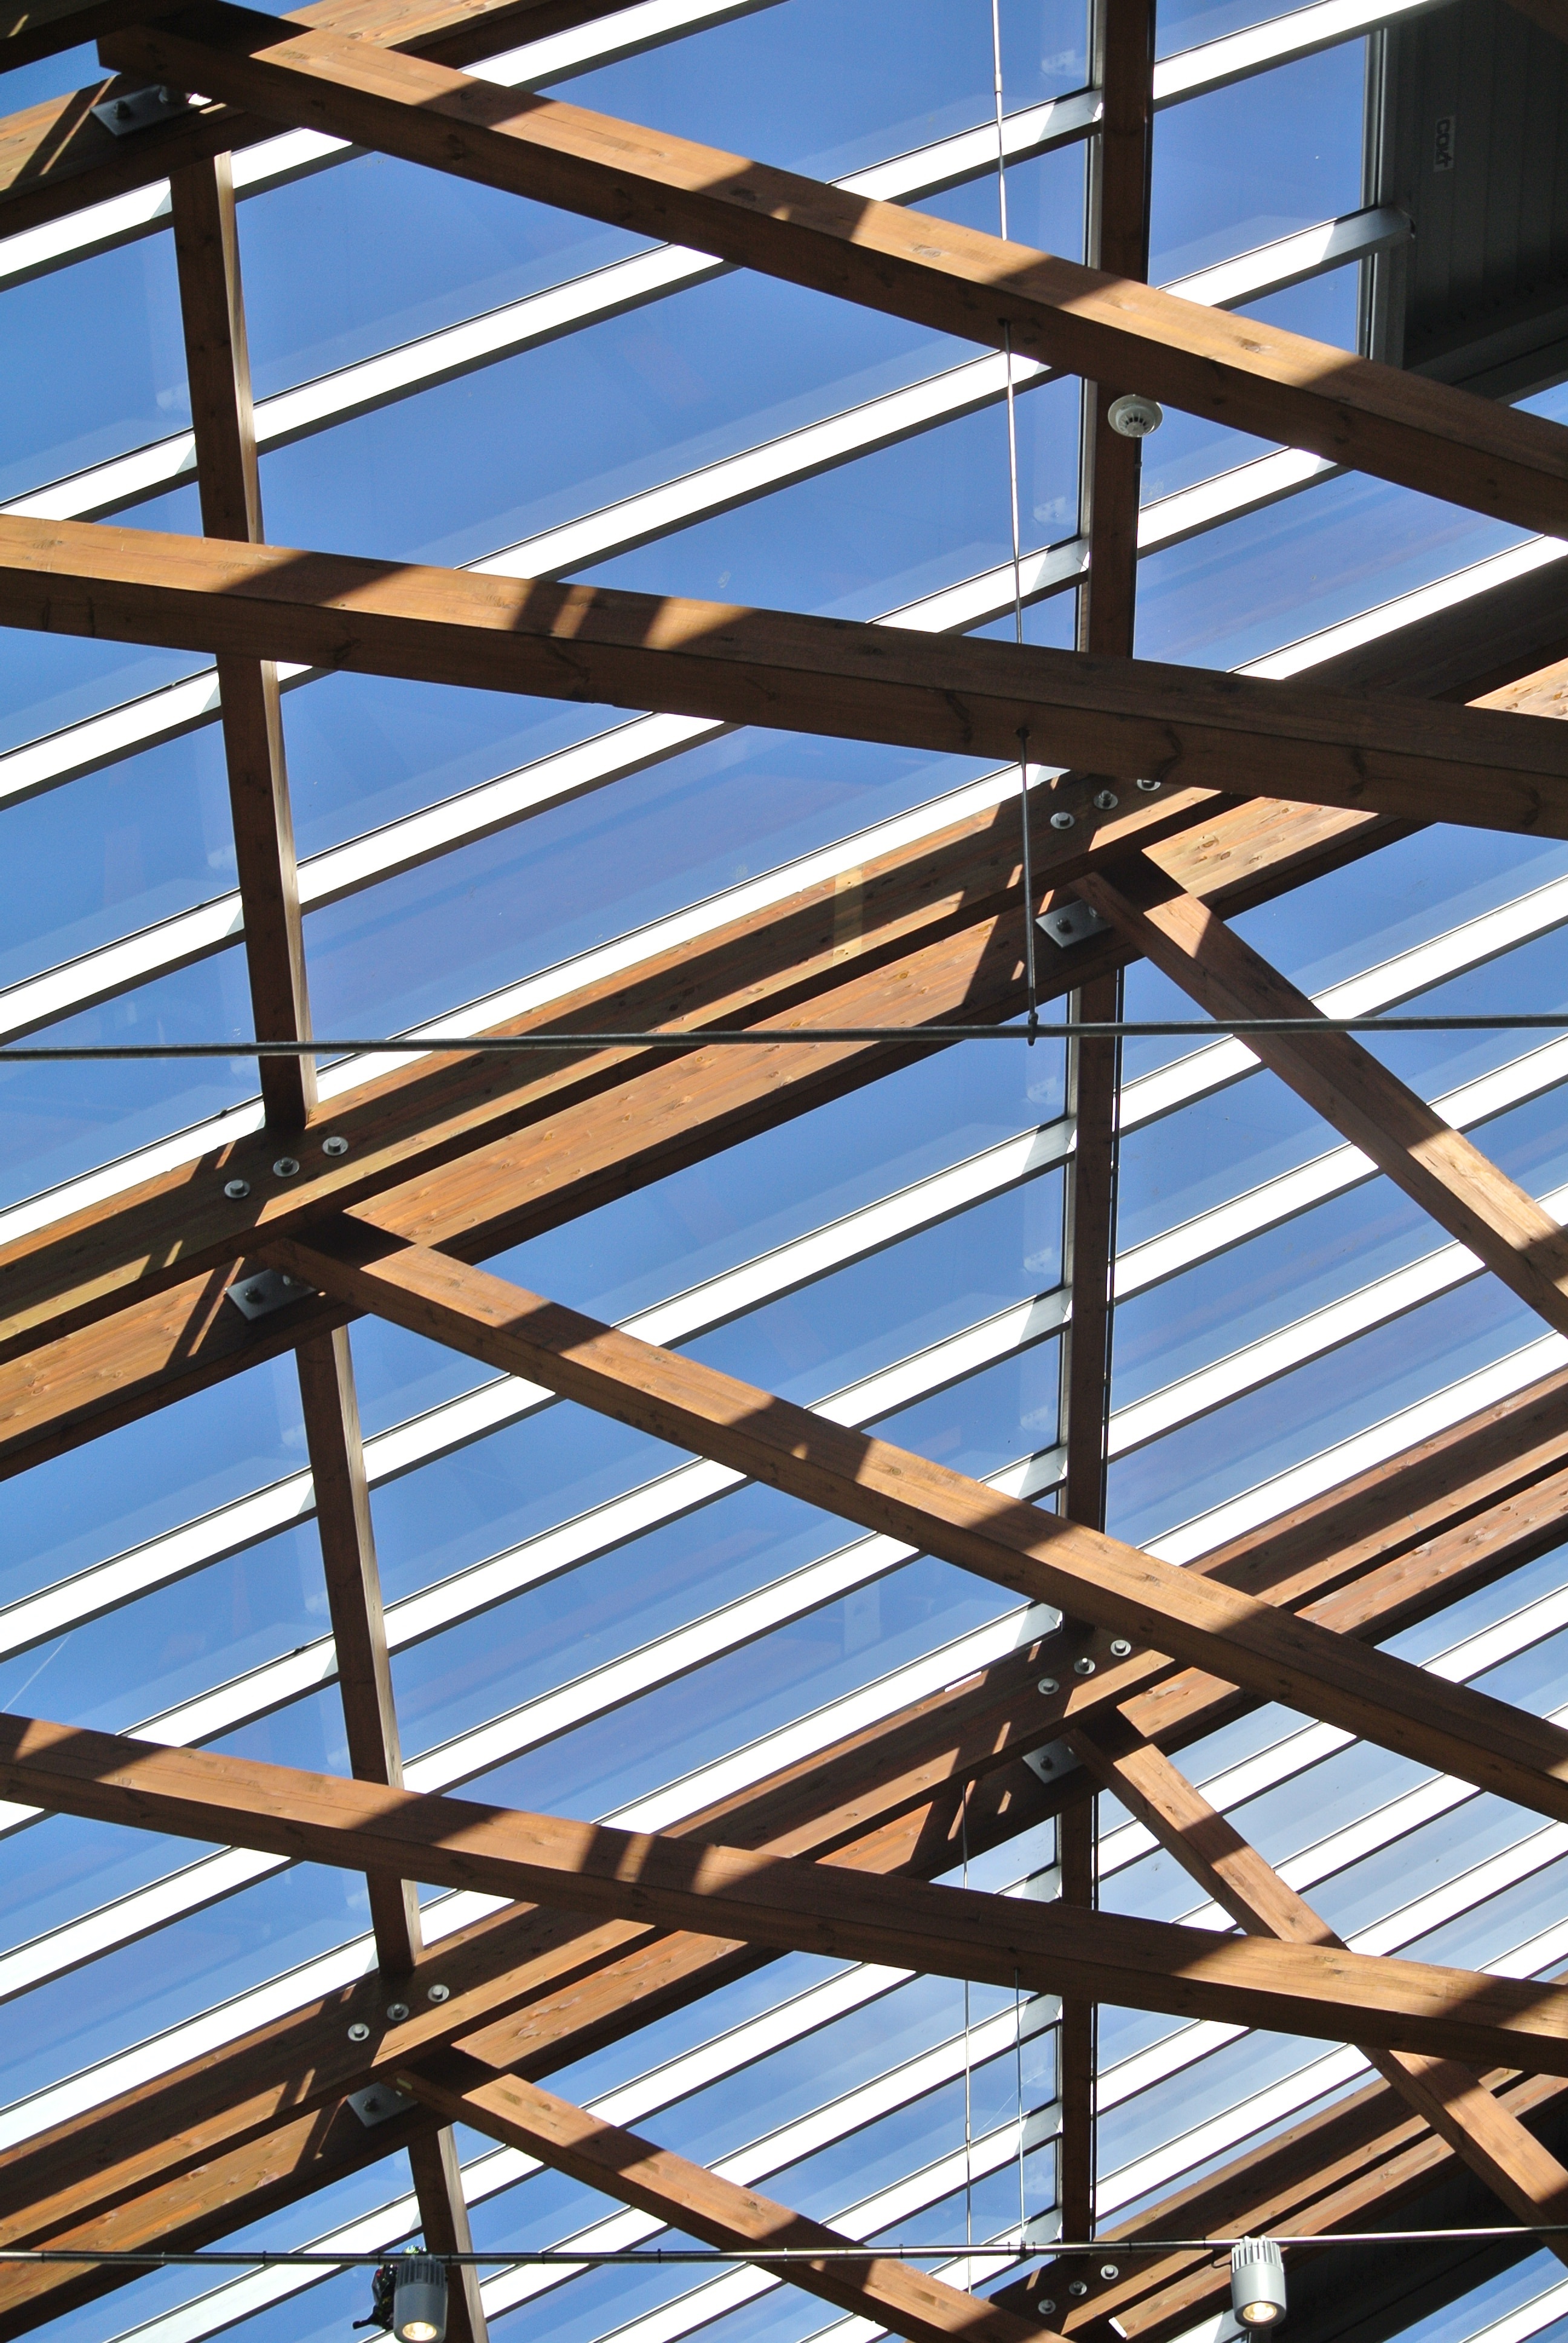
architecture, sky, window, glass, roof, building, beam, ceiling, line, mast, metal, frame, skylight, facade, roofing, beams, structural, rafters, daylighting, outdoor structure